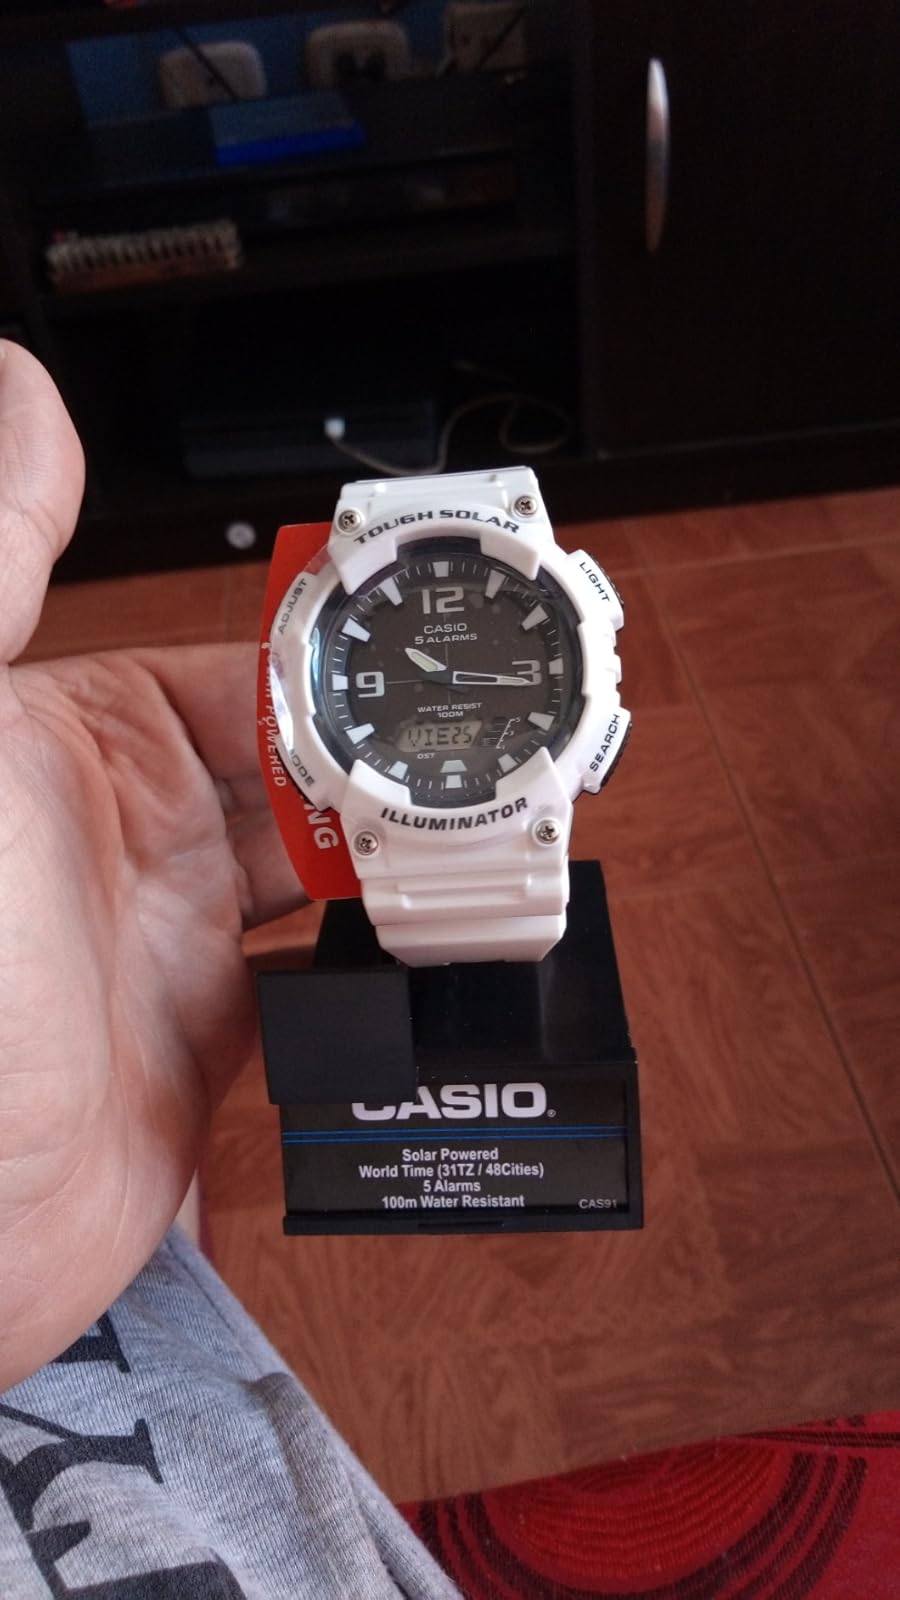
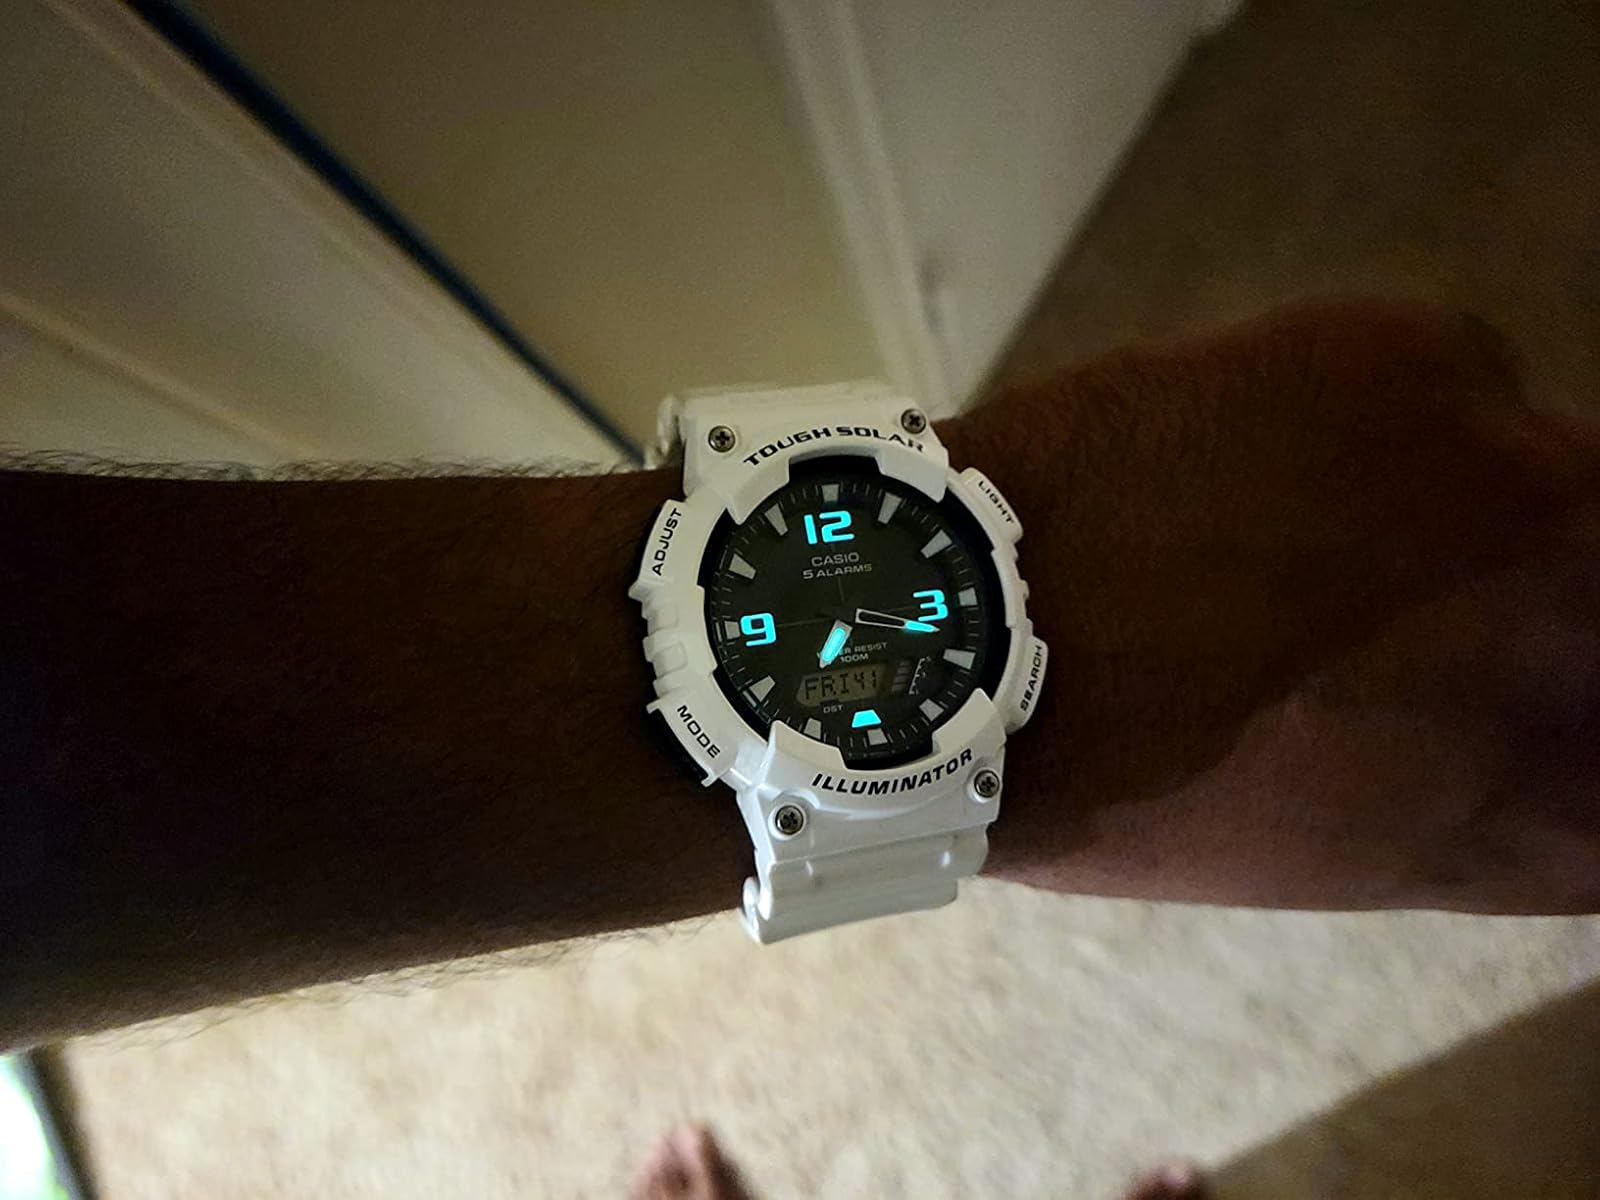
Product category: accessories_watch
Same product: yes